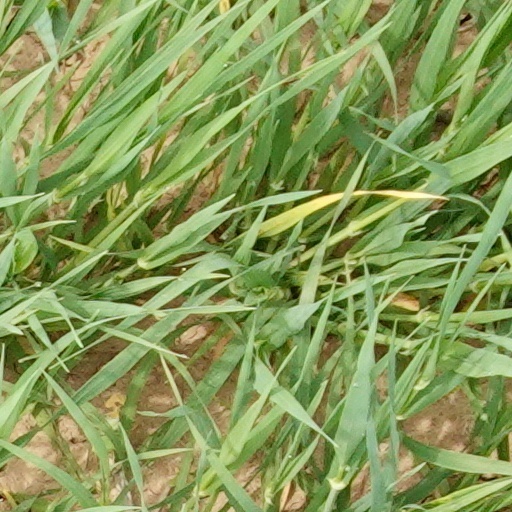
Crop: wheat